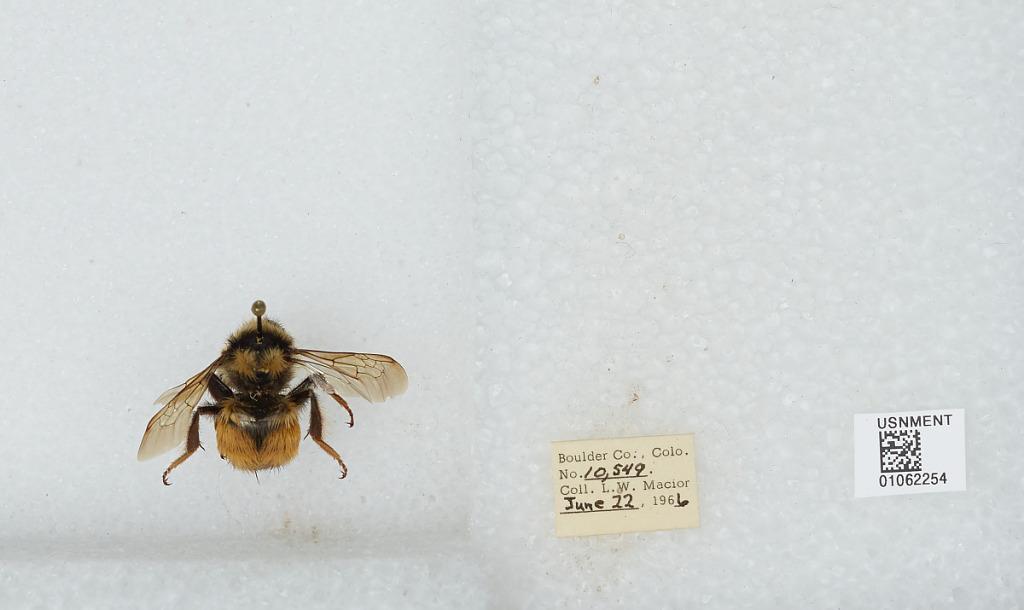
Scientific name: Bombus (Pyrobombus) bifarius Cresson
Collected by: L. Macior
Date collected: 1966-6-22
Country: United States
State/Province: Colorado
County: Boulder
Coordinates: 40.0017, -105.308